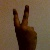
The image shows a hand gesture representing the number 2 in Indian Sign Language.